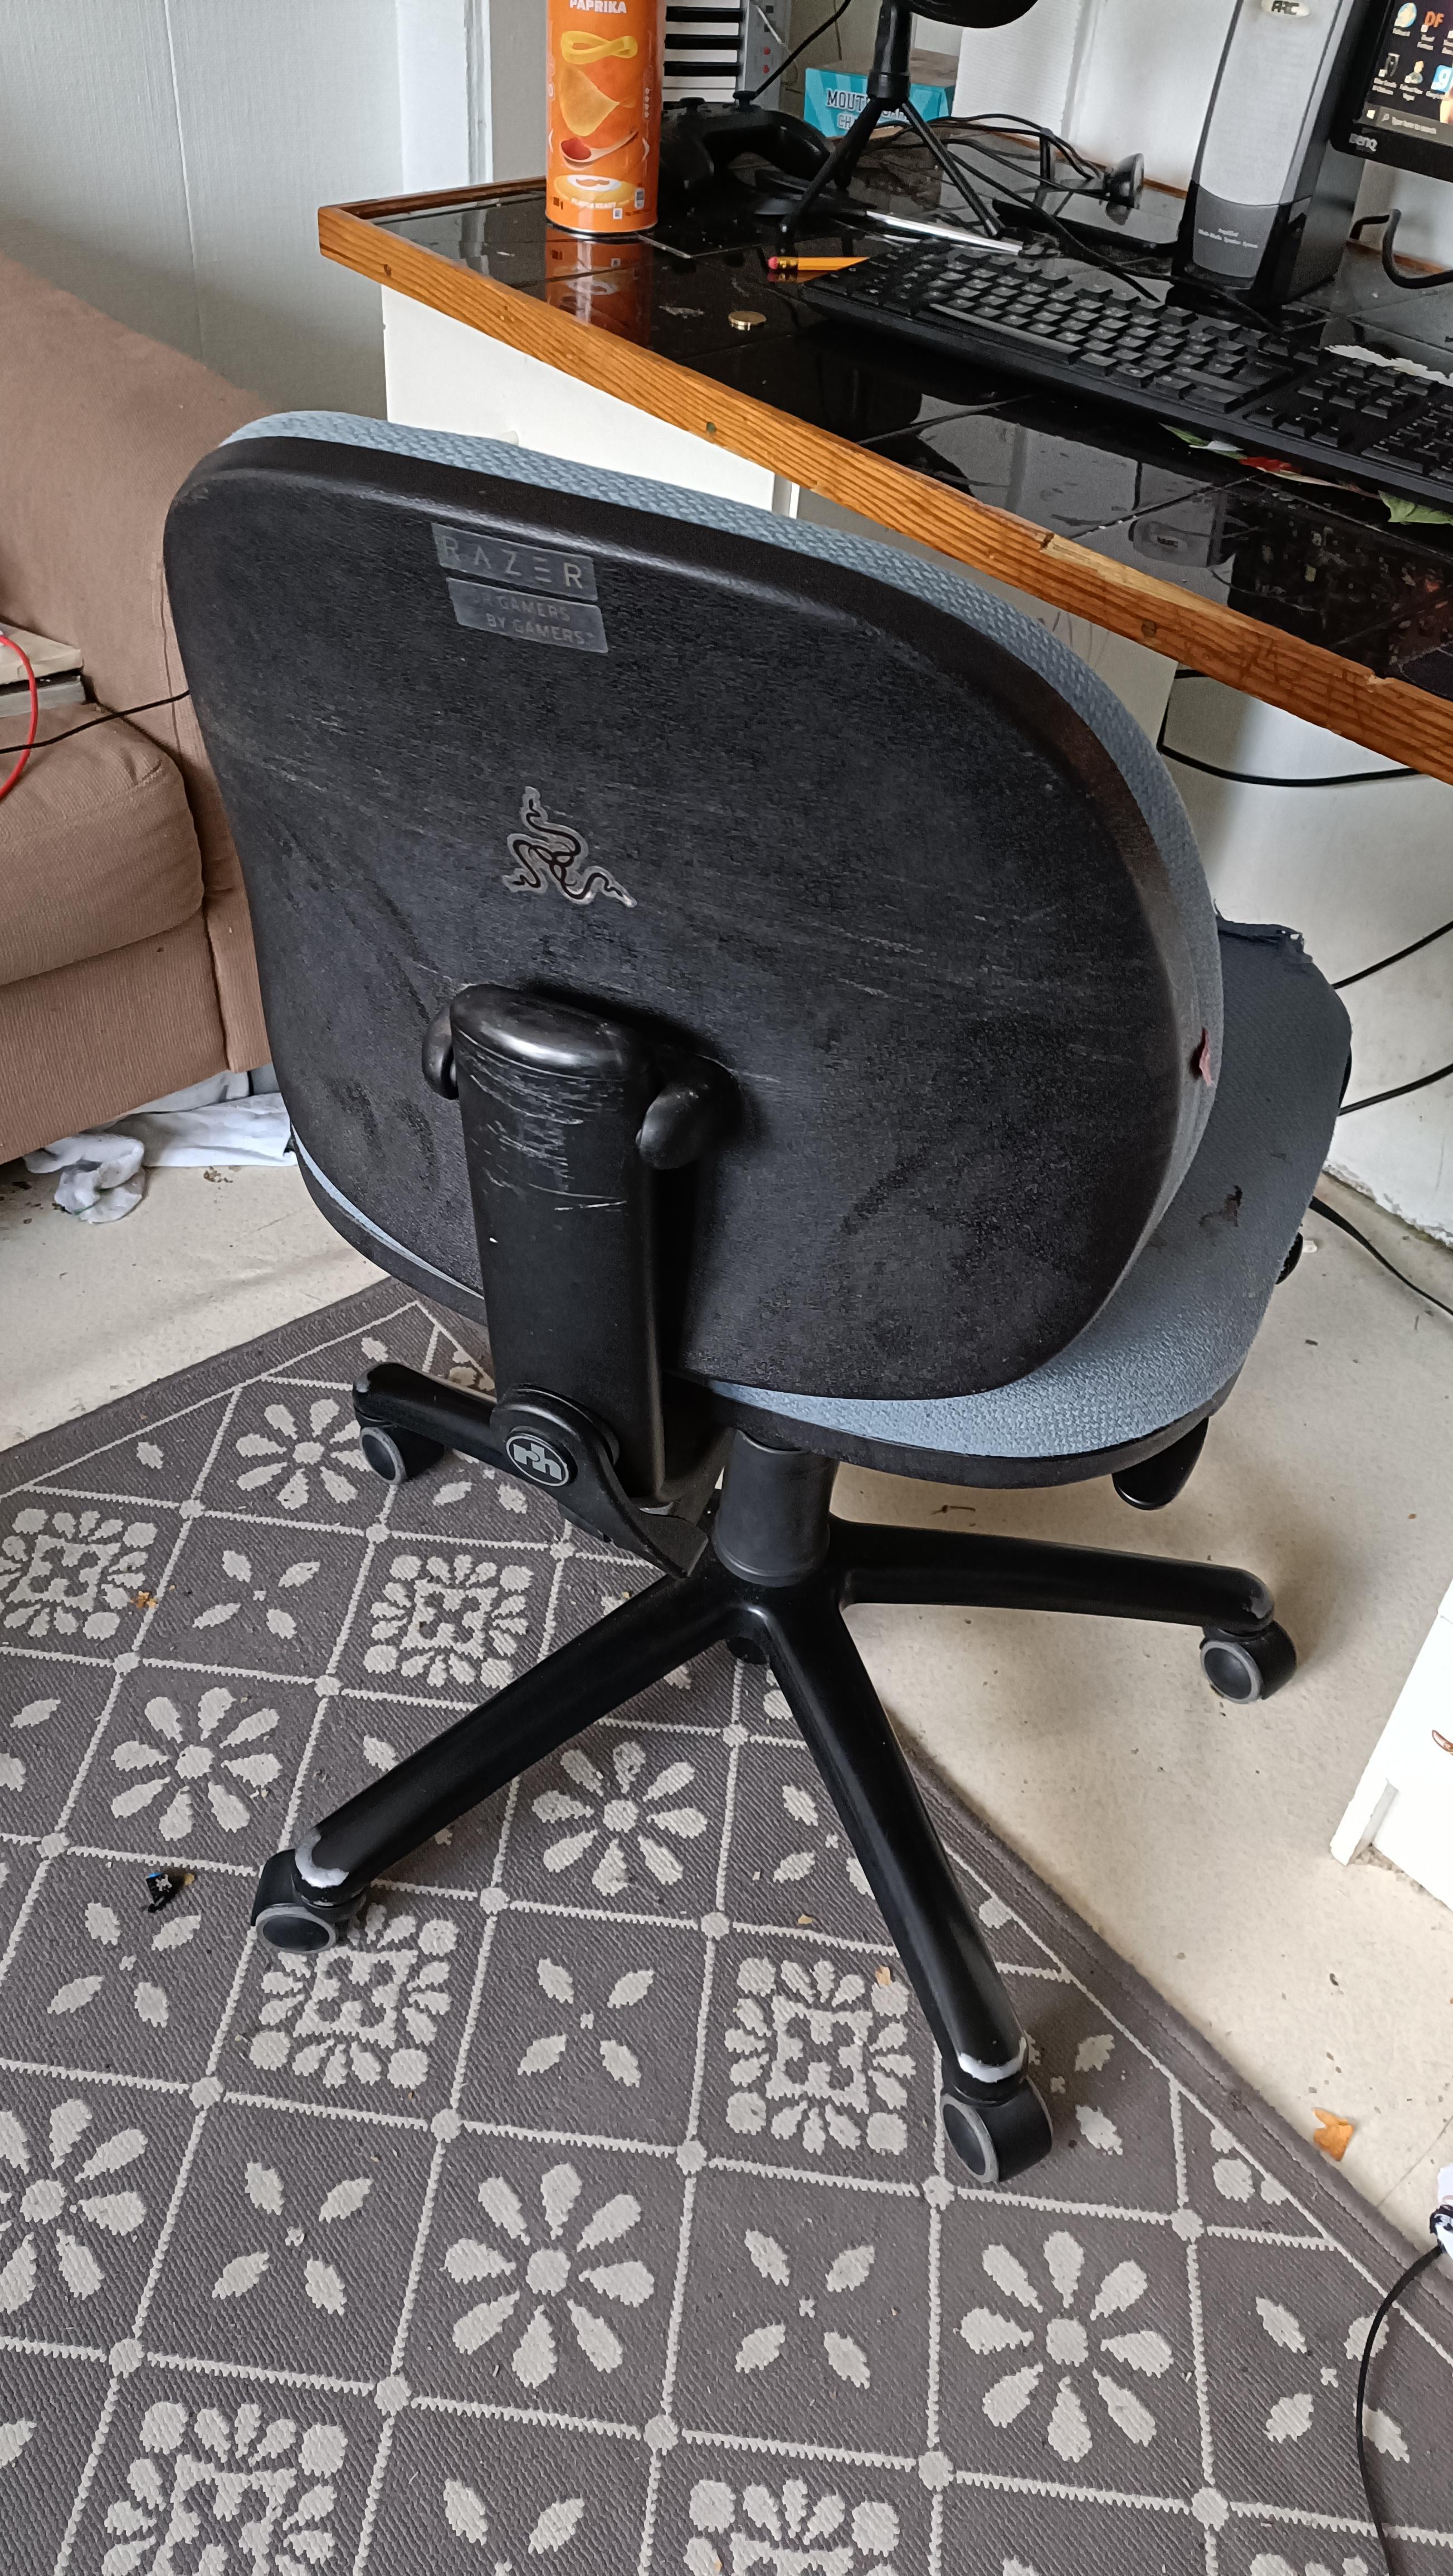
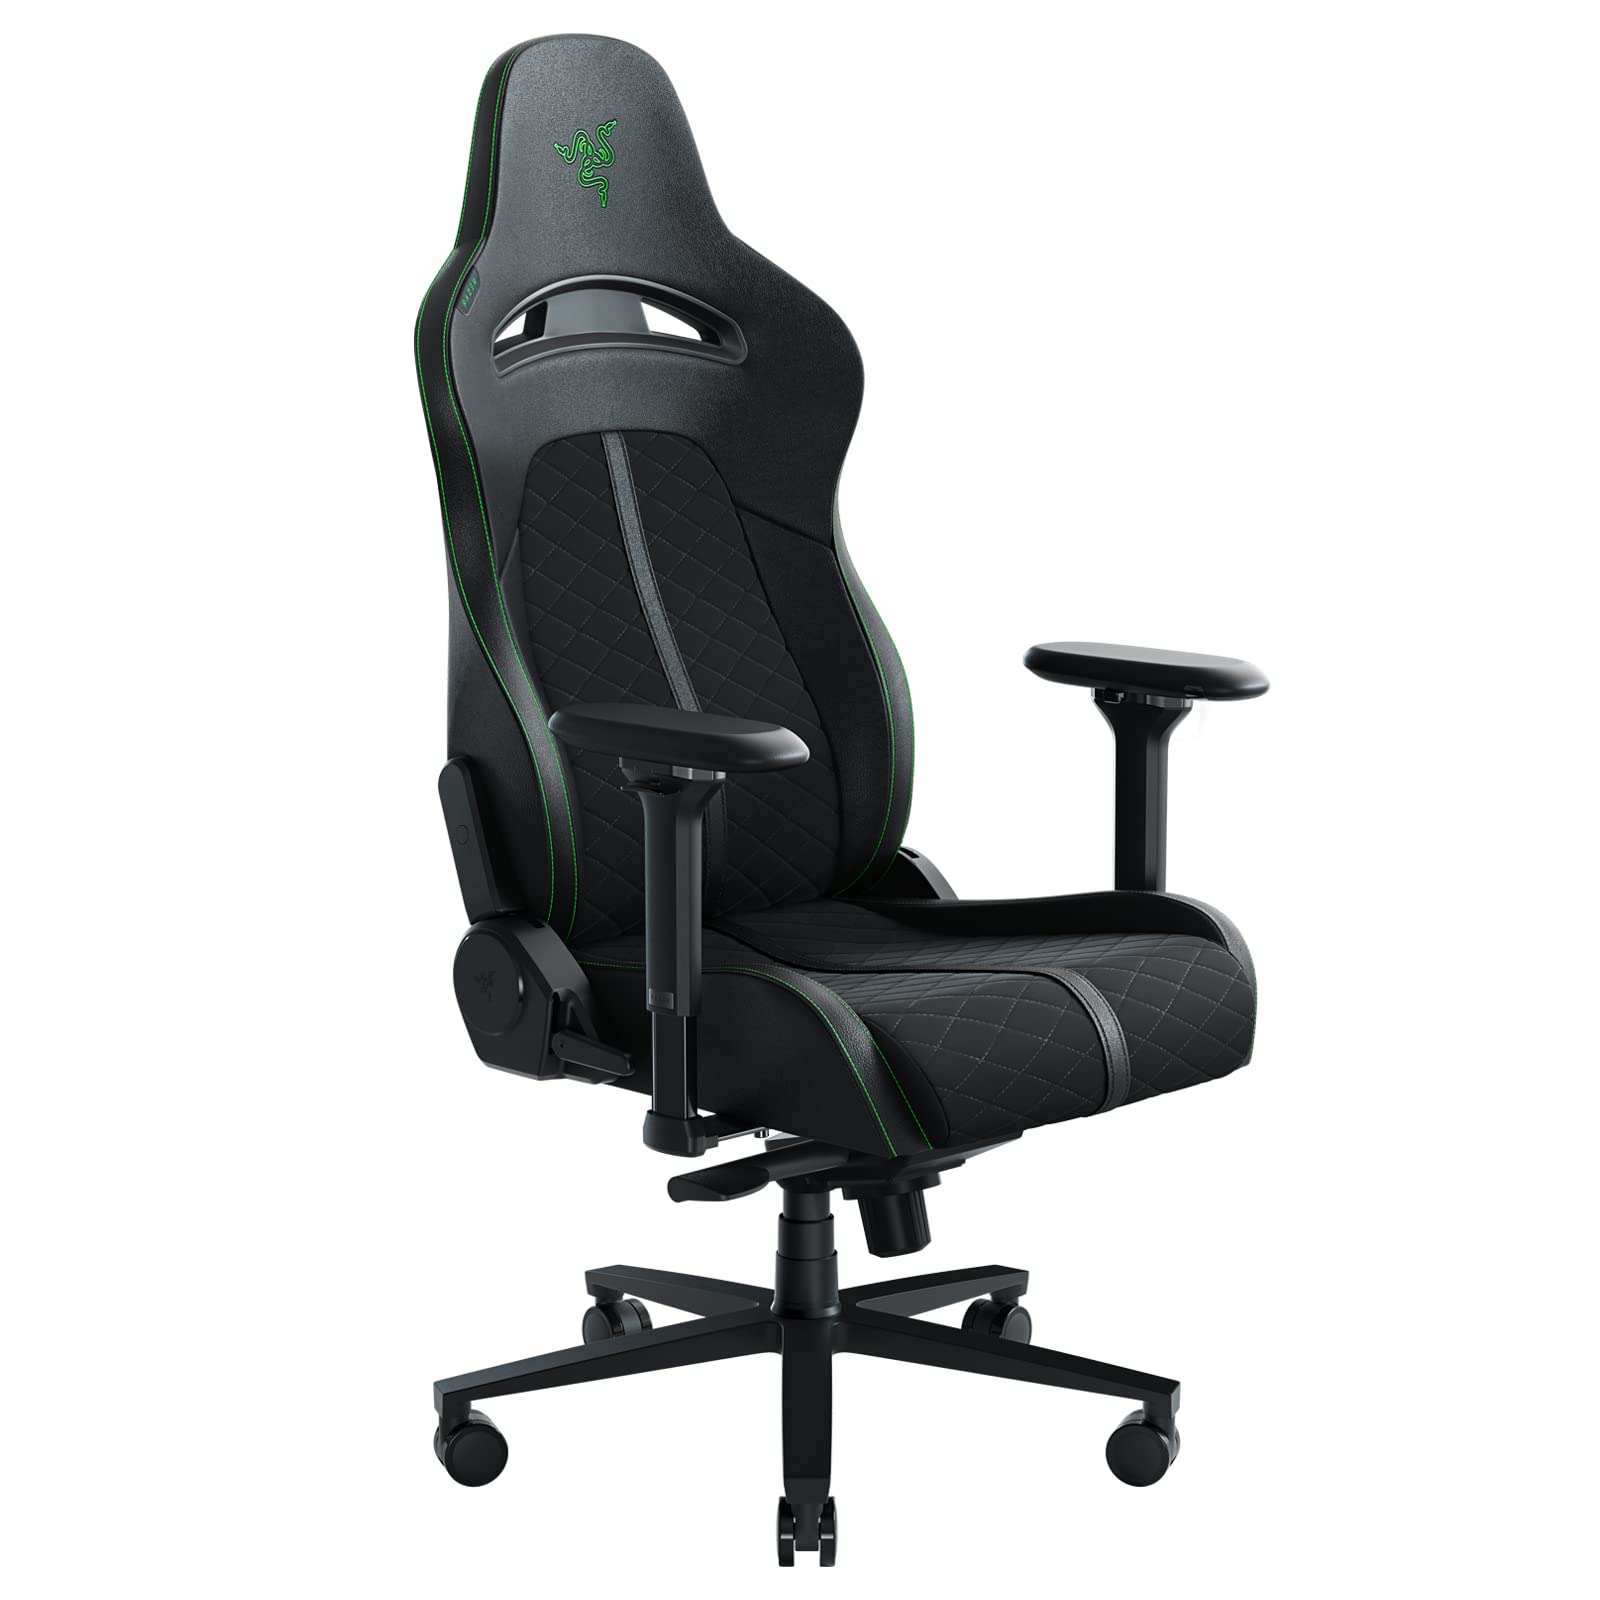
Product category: items_chair
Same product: no